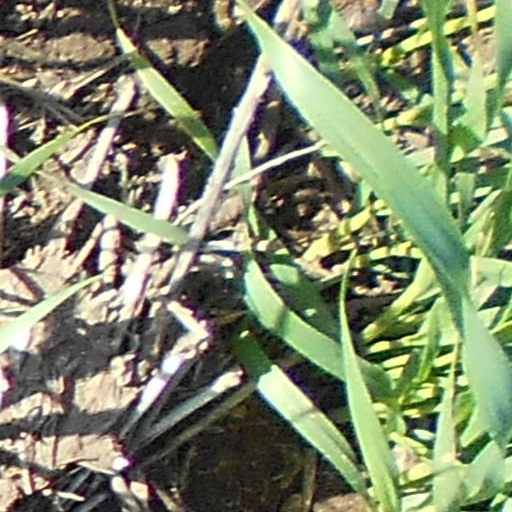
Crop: wheat